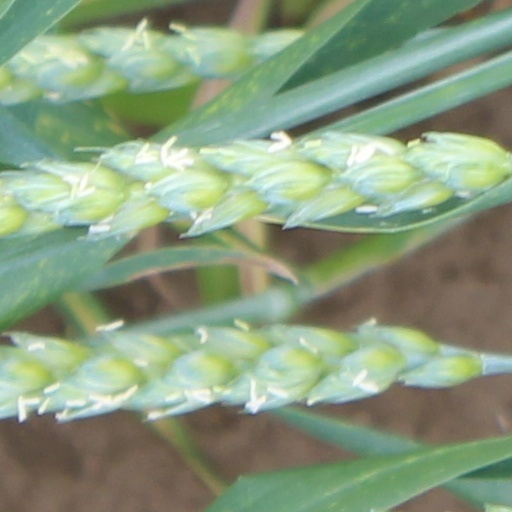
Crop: wheat